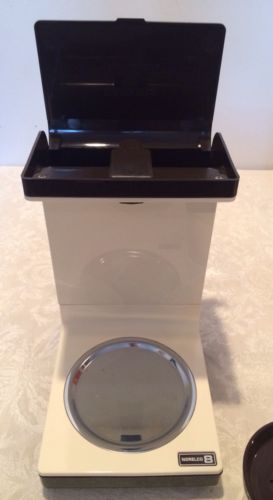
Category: coffee maker